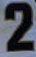
Number: 2